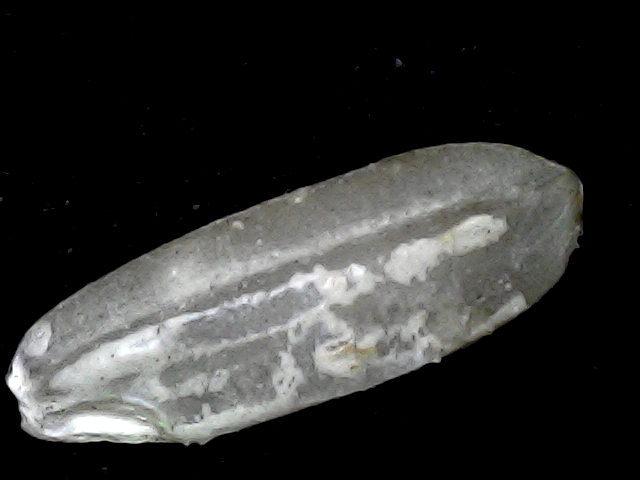
Rice variety: BD72